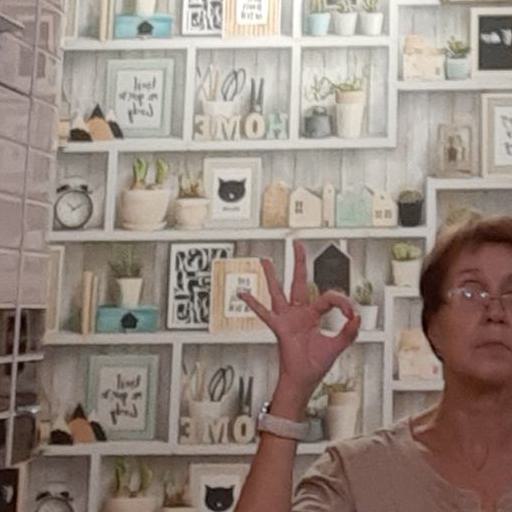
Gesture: ok